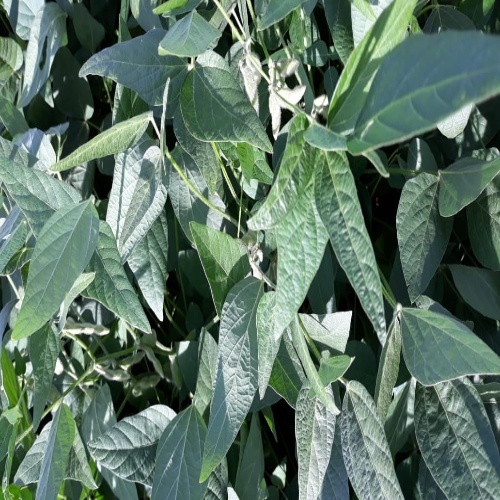
Label: Healthy